AGA AB

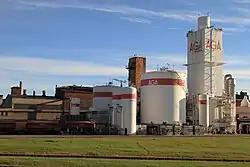
AGA Gas AB in Luleå, Sweden

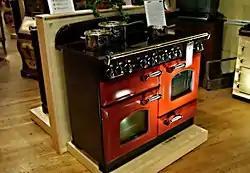
Stylized photograph of a modern AGA brand cooker

AGA AB, previously AB Gasaccumulator and AB Svenska Gasaccumulator, was a Swedish industrial gas company founded in 1904. Nobel Prize laureate Gustaf Dalén was an important part of the development of the company. Inventions included the AGA cooker and the Dalén light. In the 1990s, AGA conceived and developed HiQ for specialty gases. In 2000, AGA (which stands for Aktiebolaget Gas Accumulator) was integrated into Linde AG.